Big Buck's

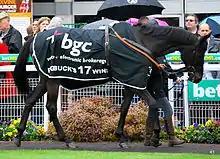
Big Buck's at Aintree in April 2012.

Big Buck's (foaled 16 April 2003) is a retired National Hunt racehorse trained in Britain by Paul Nicholls. He is owned by businessman Andy Stewart and specialised in racing over hurdles. At the 2012 Cheltenham Festival, Big Buck's made history by winning his fourth consecutive World Hurdles, confirming his status as one of the greatest staying hurdlers in history. He was retired on 13 March 2014.